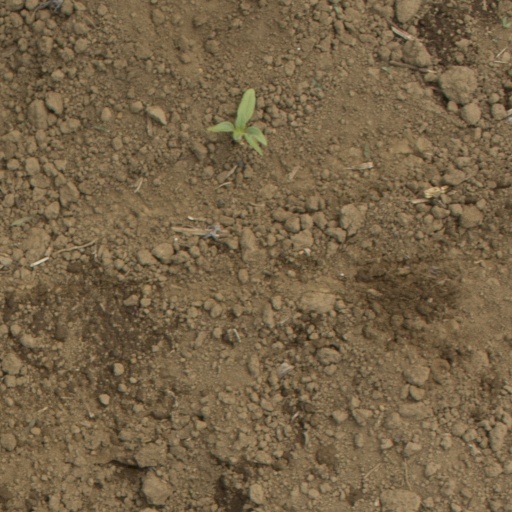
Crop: Jerusalem artichoke